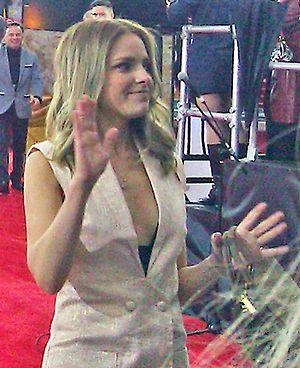
Ma photo de Sarah-Jeanne Labrosse, à Montréal, Québec, Canada dans le tapis rouge du Gala Artis de 2015.
Sarah-Jeanne Labrosse est une actrice née le 16 août 1991 à Montréal au Québec.